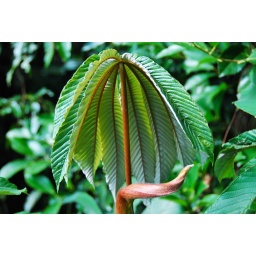
A new leaf makes its appearance on a Cecropia tree in the Monteverde cloud forest.